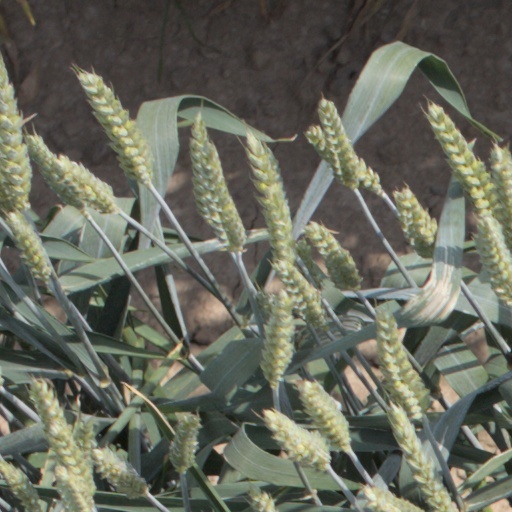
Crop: wheat